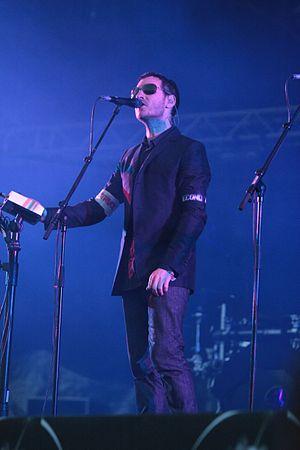
Massive Attack aux Eurockéennes 2008